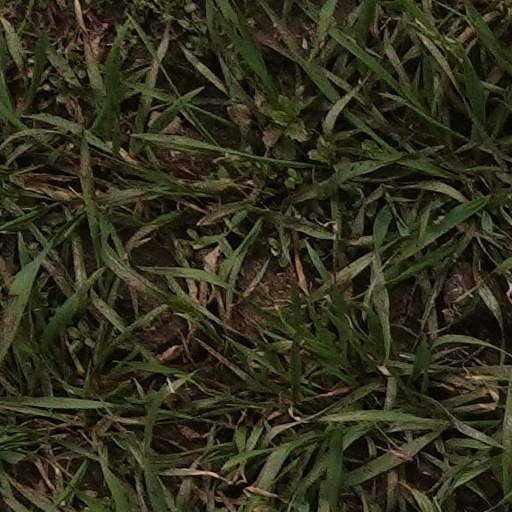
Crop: wheat